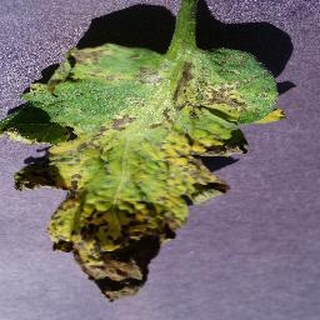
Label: tomato_septoria_leaf_spot